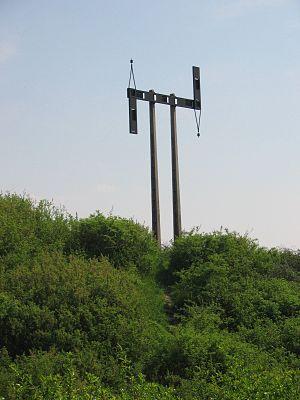
Le télégraphe Chappe est un moyen de communication visuel par sémaphore, sur des distances de plusieurs centaines de kilomètres, mis au point par Claude Chappe en 1794. Les sémaphores sont en général placés sur des tours dites tours Chappe.